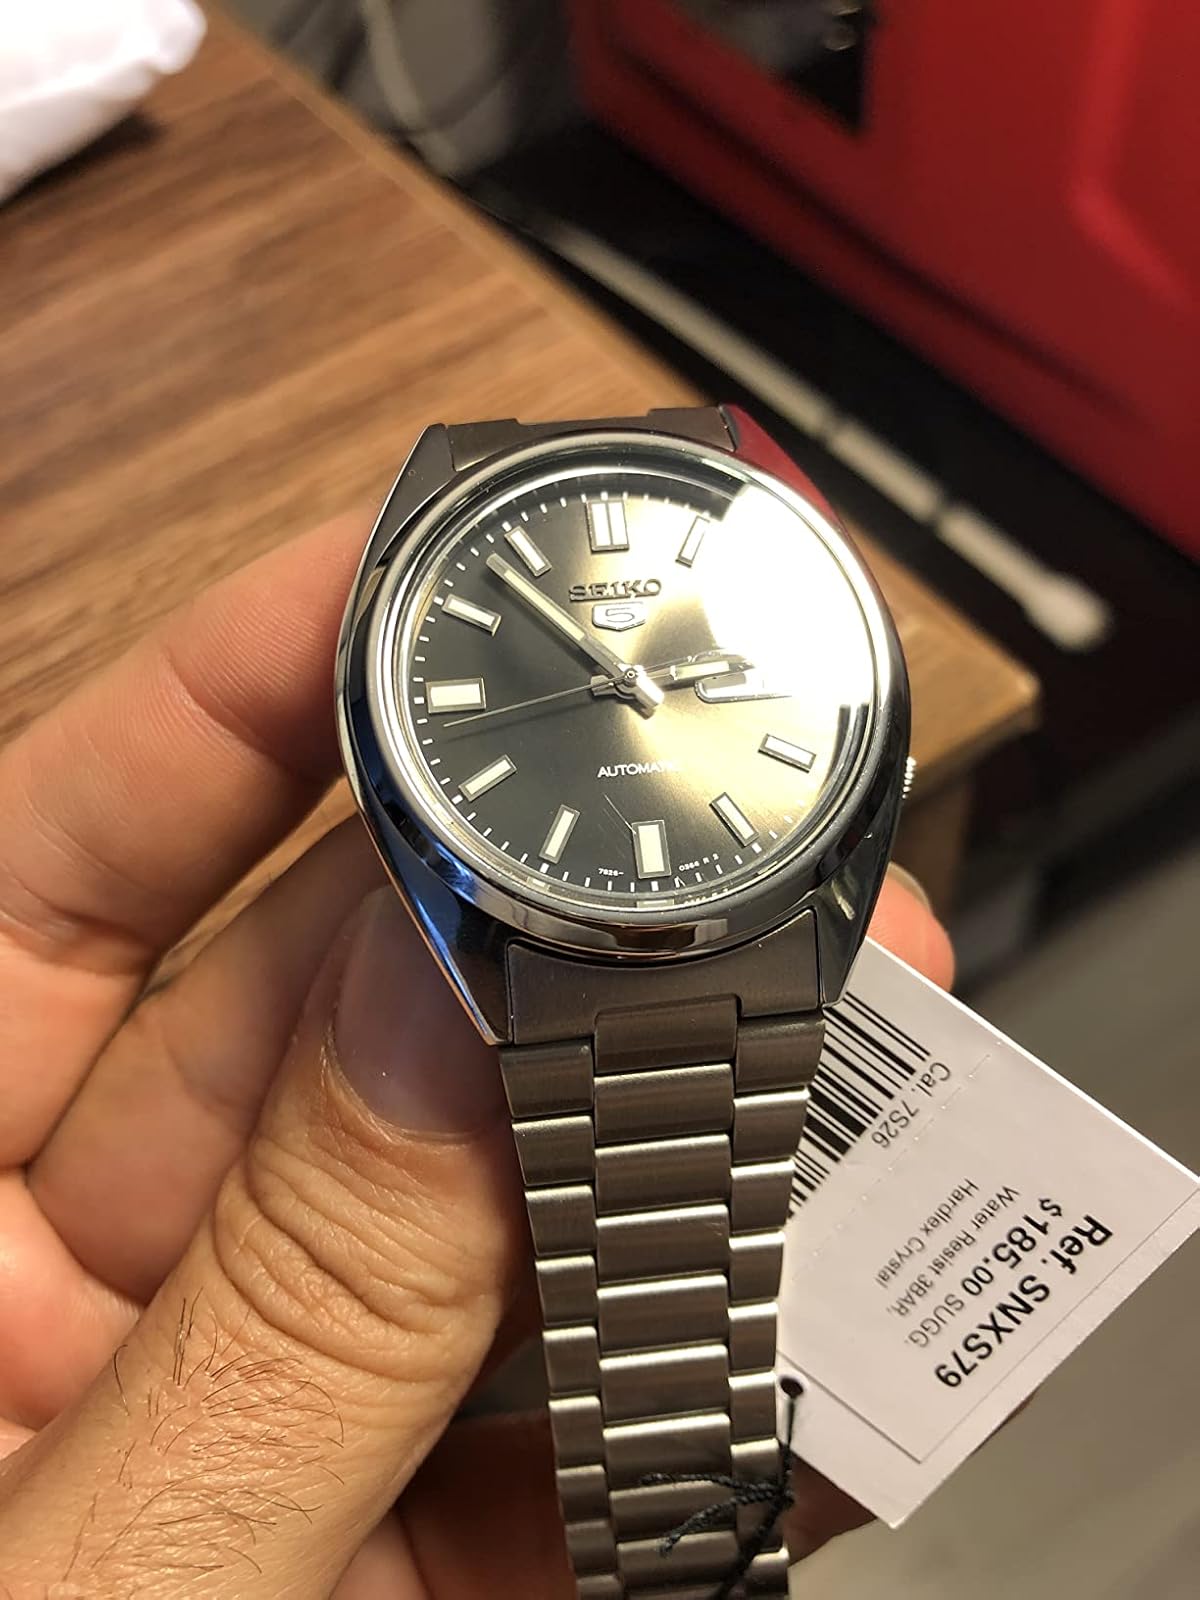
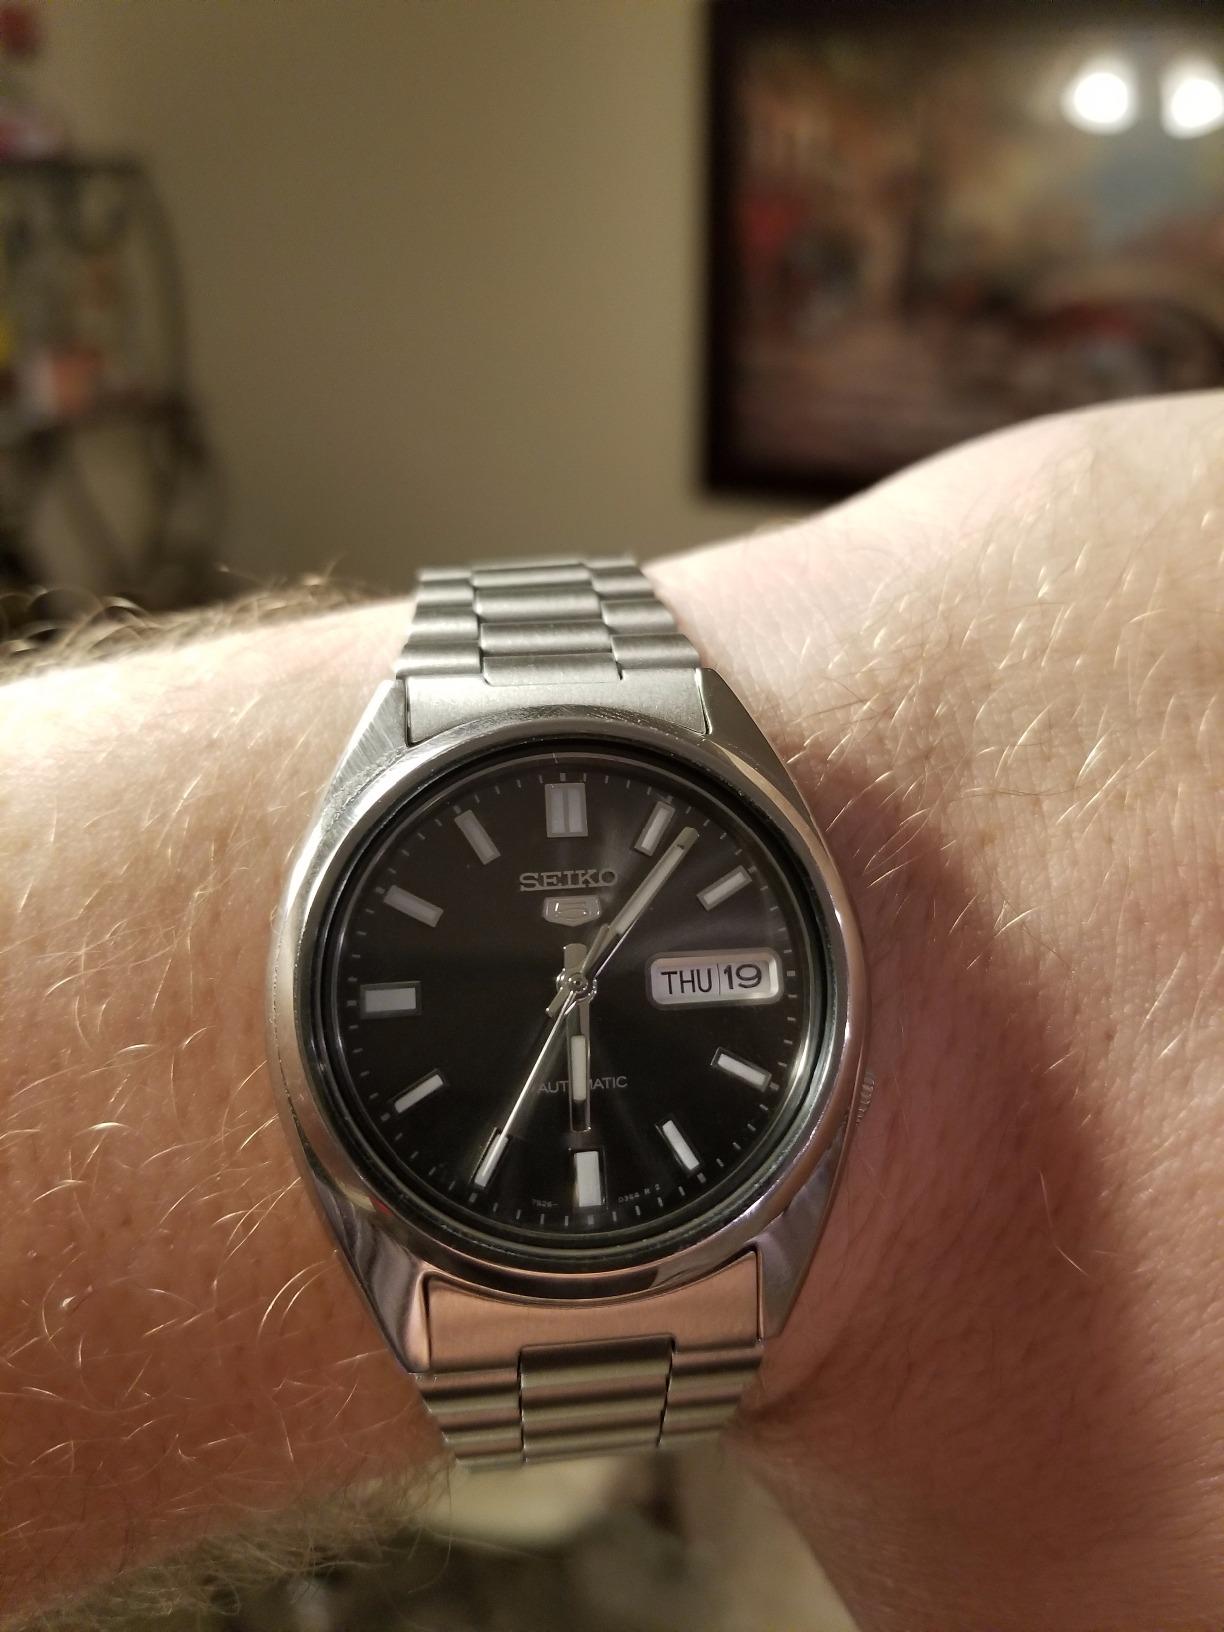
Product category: accessories_watch
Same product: yes